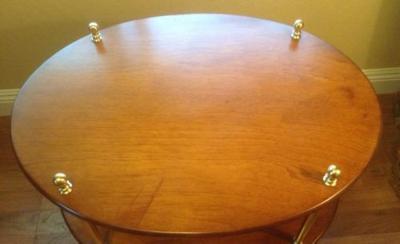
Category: table